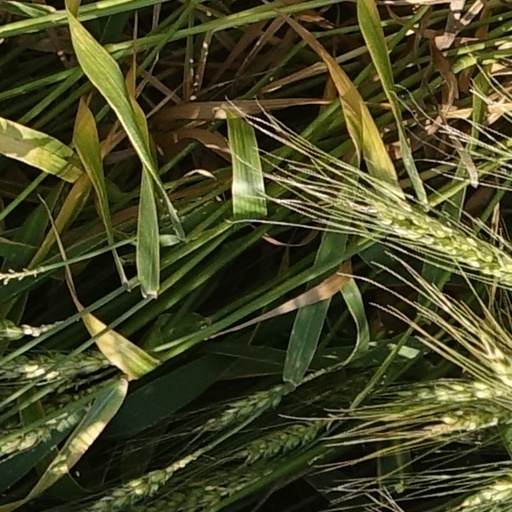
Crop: wheat